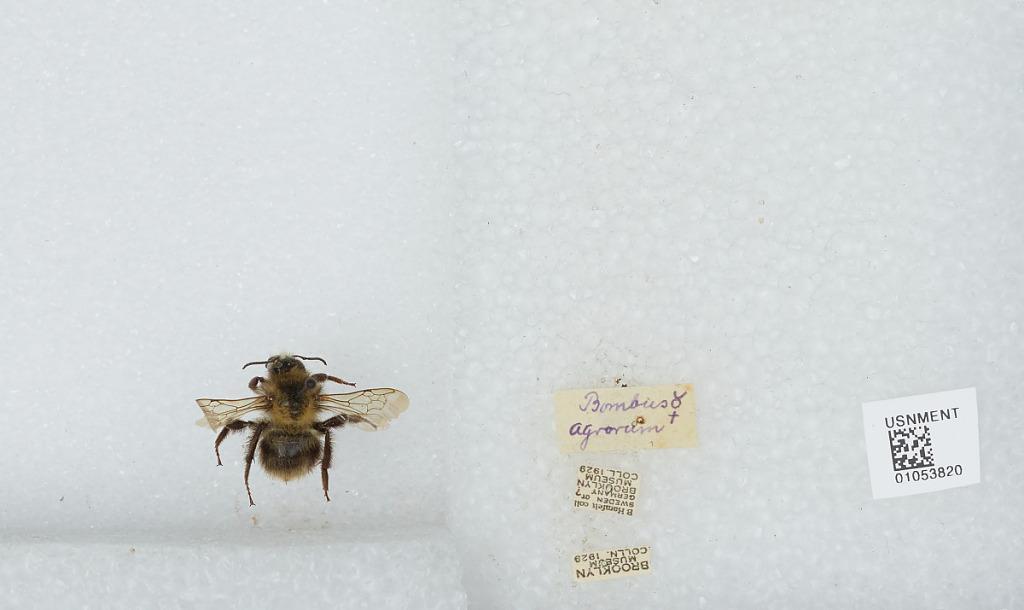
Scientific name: Bombus sp.
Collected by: B. Hamfelt
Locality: Sweden or Germany